History of Kuwait

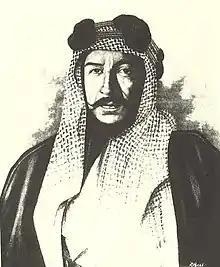
Mubarak Al-Sabah "the Great" (1837–1915)

Mubarak's seizure of the throne via murder left his brother's former allies as a threat to his rule, especially as his opponents gained the backing of the Ottomans. In July, Mubarak invited the British to deploy gunboats along the Kuwaiti coast. Britain saw Mubarak's desire for an alliance as an opportunity to counteract German influence in the region and so agreed. This led to what is known as the First Kuwaiti Crisis, in which the Ottomans demanded that the British stop interfering with their empire. In the end, the Ottoman Empire backed down, rather than go to war.